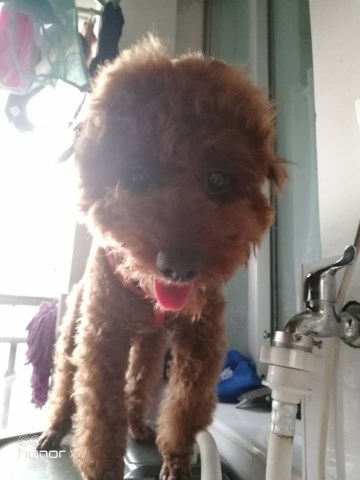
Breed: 2925-n000114-toy_poodle